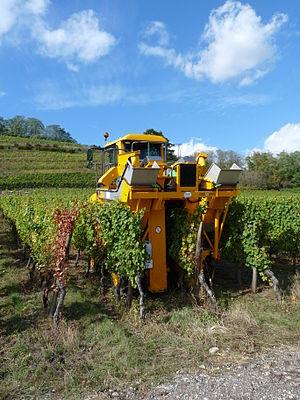
Orschwiller (Bas-Rhin)
Une machine à vendanger, encore appelée vendangeuse est une machine agricole, généralement automotrice, conçue pour assurer la récolte des raisins. Ce type de machine effectue en une seule opération l'ensemble des opérations de la vendange : nettoyage, portage et transfert dans les bennes de débardage.